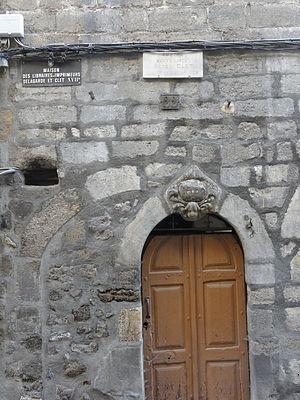
Maison/Librairie/Imprimerie d'Antoine Clet au Puy en Velay
Antoine Clet était le maître-imprimeur du Puy-en-Velay au XVIIIᵉ siècle. Il est aussi connu pour être auteur de plusieurs comédies en vers occitans et français dont trois sont restées. Célèbre au XIXᵉ siècle au Puy où ses œuvres étaient pratiquement emblématiques, il tomba dans un oubli relatif au XXᵉ siècle.
L’auvergnat ou occitan auvergnat est un dialecte de l'occitan' parlé dans une partie du Massif central et, en particulier, dans la majeure partie de l’Auvergne, province qui lui donne son nom.